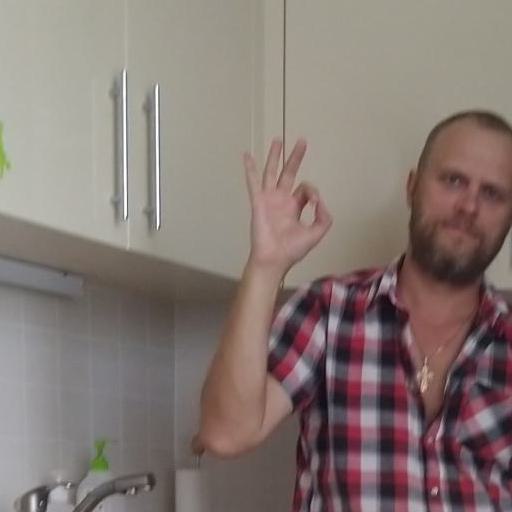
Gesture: ok